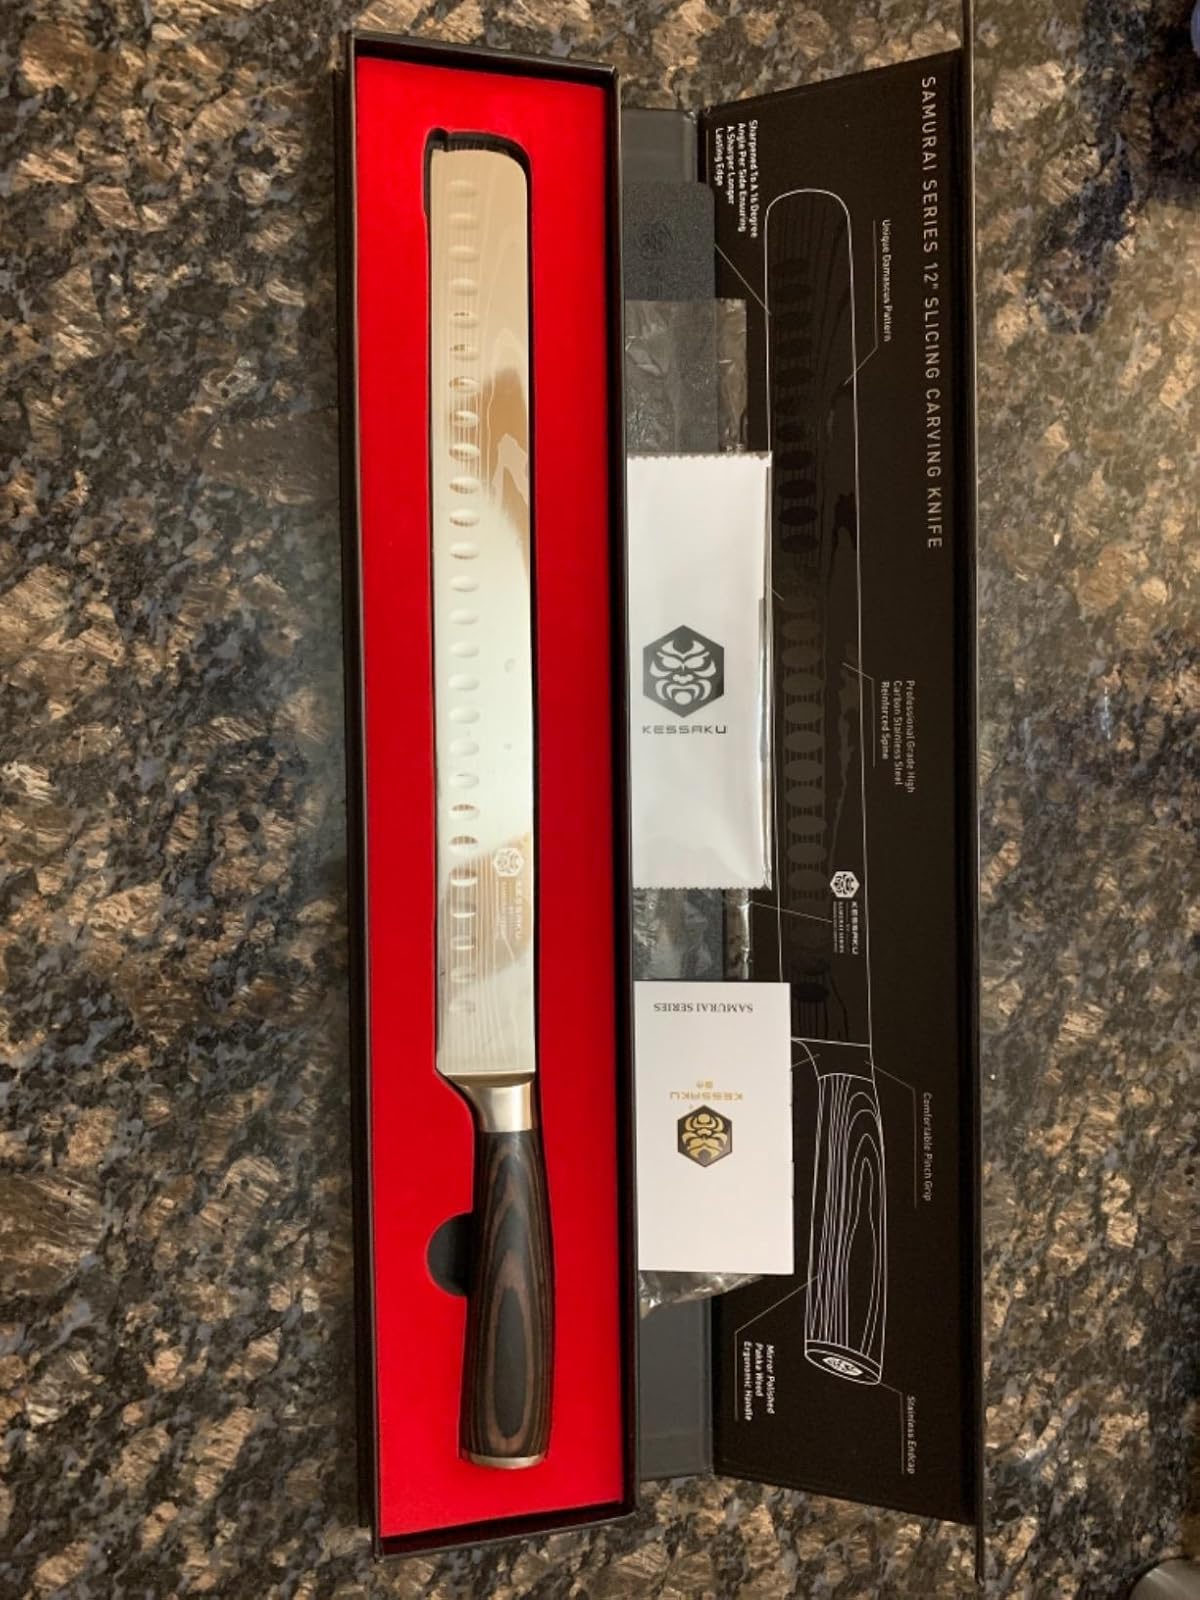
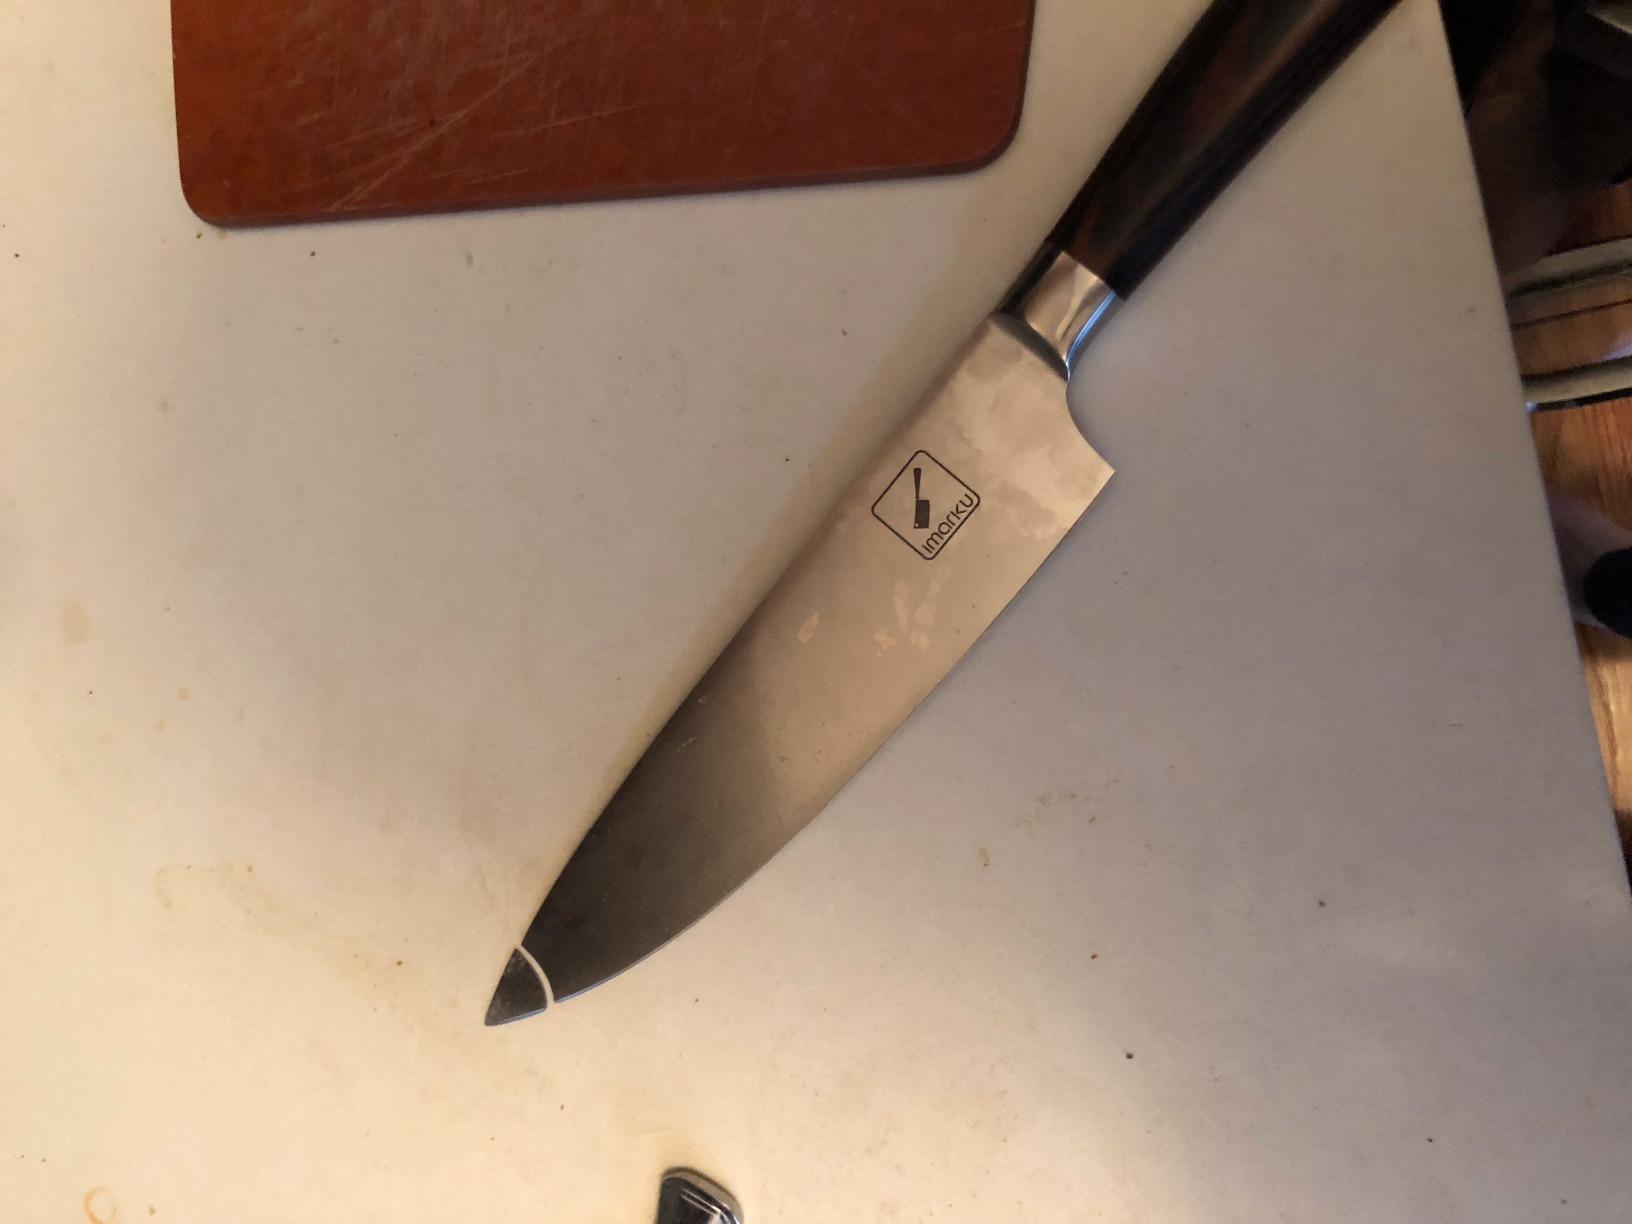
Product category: items_knife
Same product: no